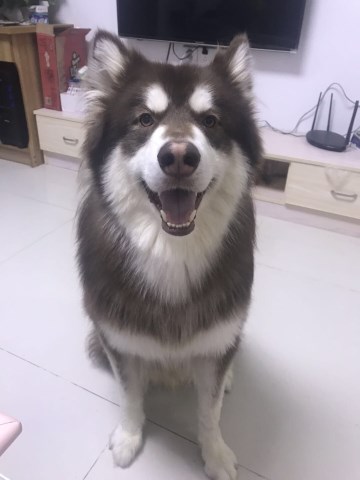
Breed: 1324-n000004-malamute